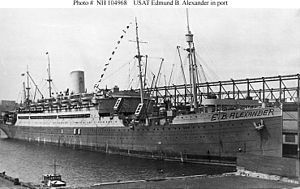
Vilhelm Reinert-Joensen
USAT Edmund B. Alexander, som Joensen førte i 1941.
Hans Christoffer Vihelm Reinert-Joensen, i USA kendt som William Joensen, var en færøsk-amerikansk søofficer, der blandt andet deltog som skibsfører ved landgangen på Omaha Beach under D-dagen 6. juni 1944.